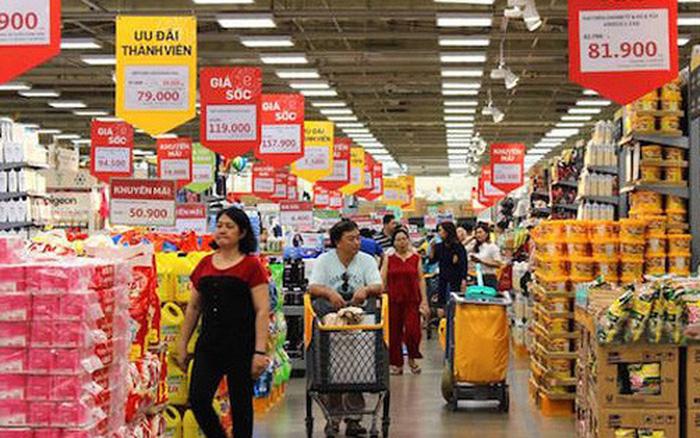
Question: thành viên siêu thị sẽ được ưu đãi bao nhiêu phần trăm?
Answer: thành viên siêu thị sẽ được ưu đãi 79 000 đồng